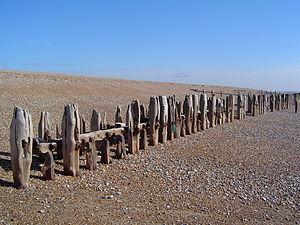
Dispositif de lutte contre l'Érosion du littoral sur la côte sud anglaise, près de Winchelsea. Image prise avec un appareil photo Sony Cybershot DSC-P72.